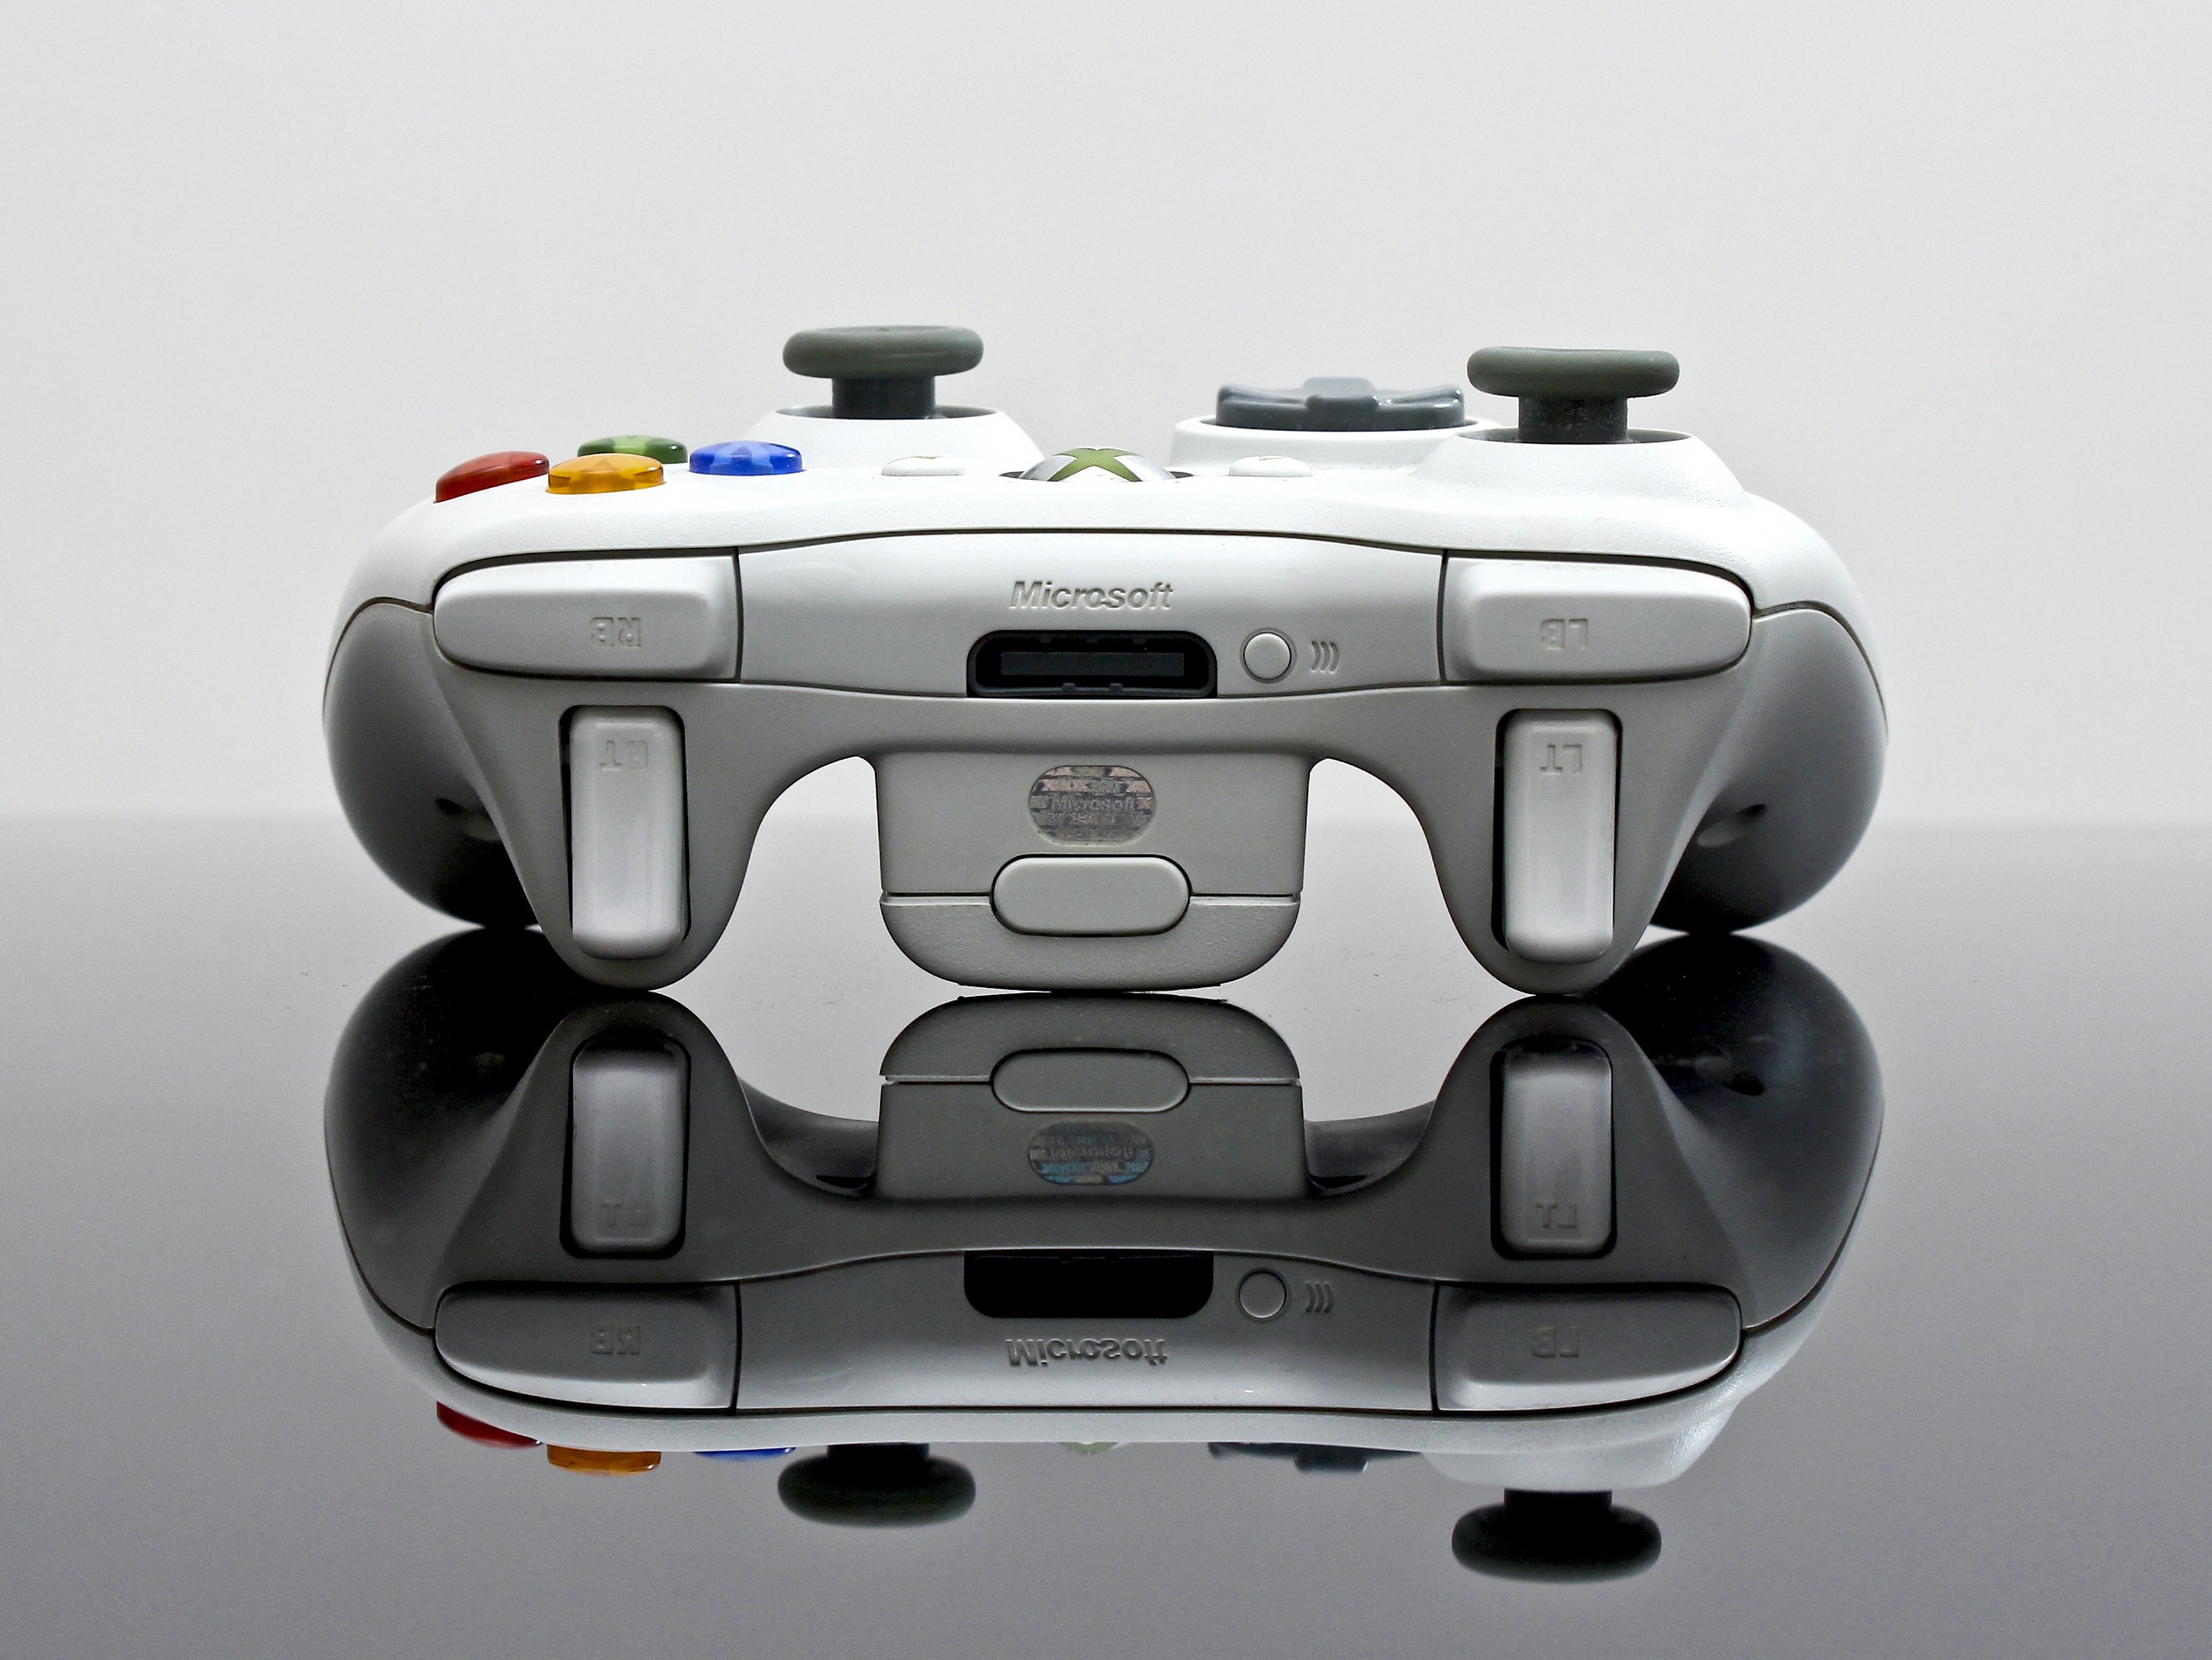
technology, white, game, reflection, vehicle, gadget, machine, handle, electronics, happy, multimedia, entertainment, xbox, model car, game controller, automobile make, automotive exterior, electronic device, portable media player